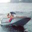
Label: ship